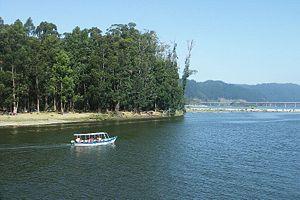
Le Maule est un important fleuve du Chili, situé au centre géographique du pays. Il coule dans la région du Maule, et arrose notamment les provinces de Talca et Linares. Long de 240 kilomètres, il prend sa source au petit lac du Maule situé en plein cœur de la cordillère des Andes, à 2 200 mètres d'altitude, près de la frontière avec l'Argentine et du passage international Pehuenche.